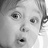
Emotion: surprise